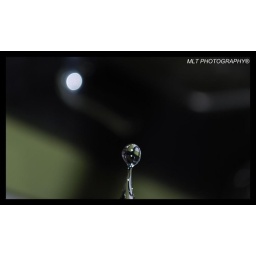
Water droplet from the kitchen faucet fallin in the sink...